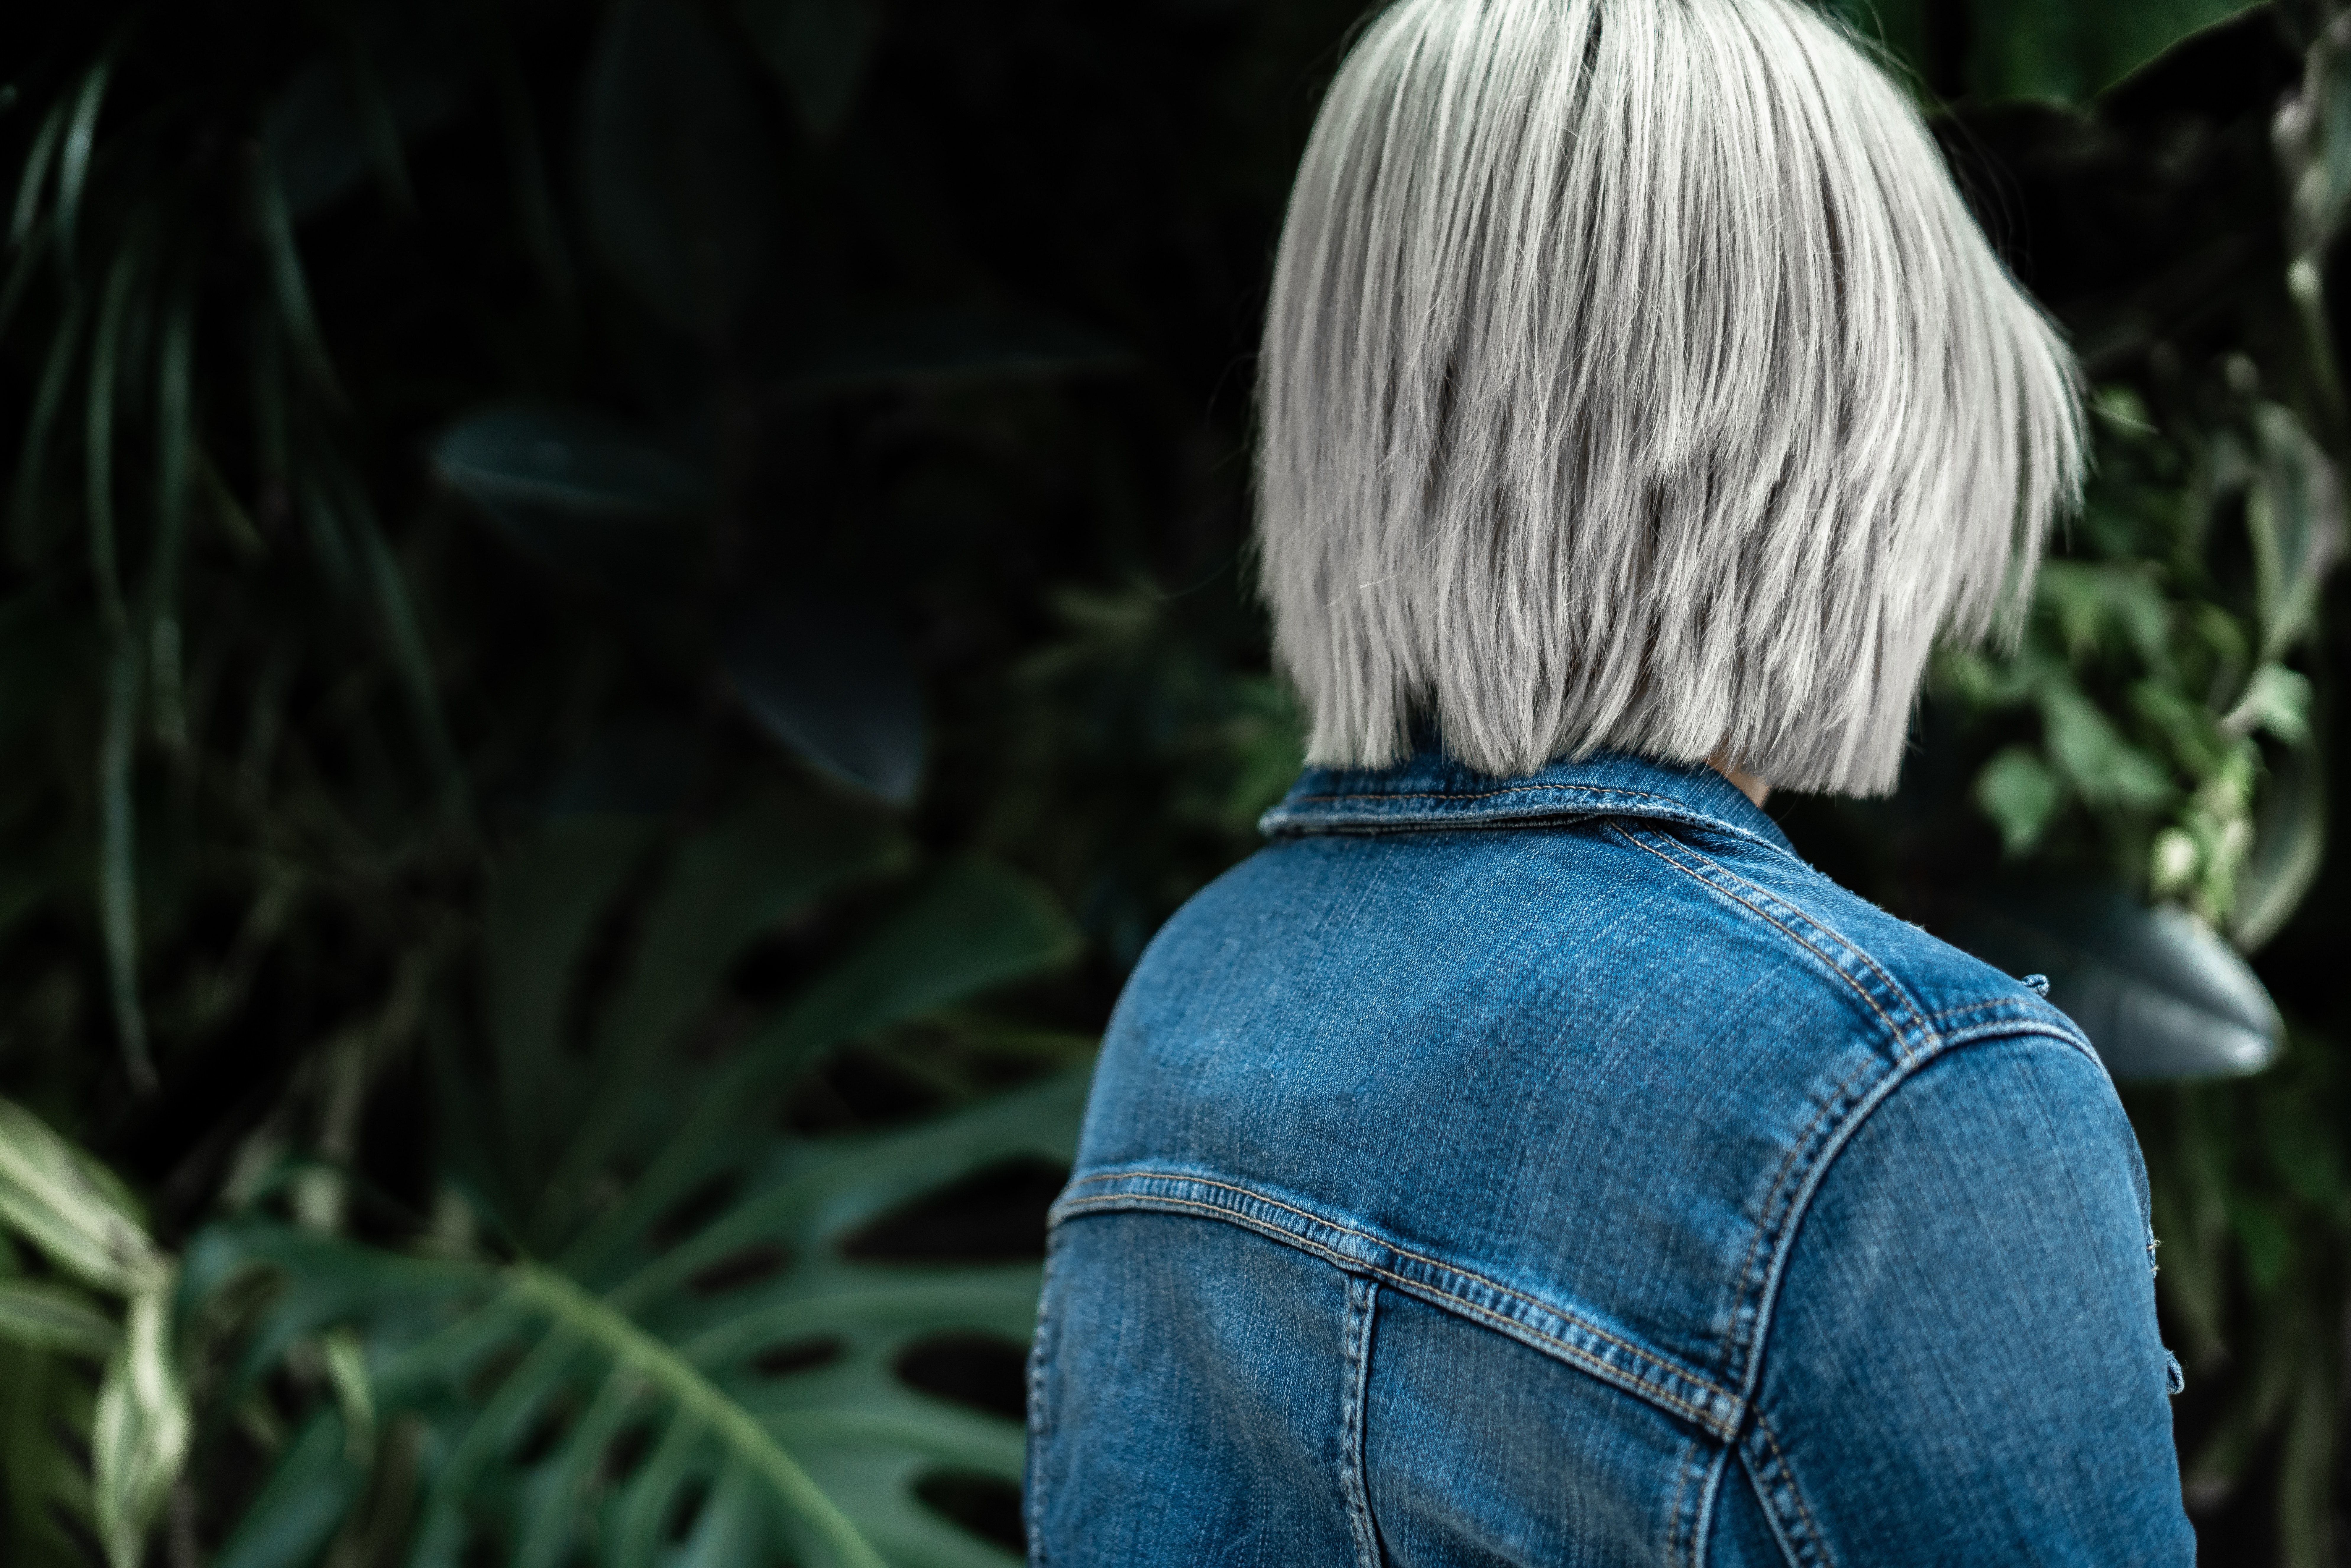
hair, blue, blond, hairstyle, shoulder, tree, joint, grass, leaf, eye, photography, long hair, jeans, denim, back, plant, textile, forest, black hair, electric blue